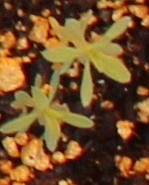
Label: Kochia